Icarex

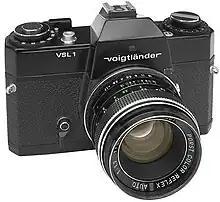
Voigtländer VSL 1 (TM) continued the SL 706 design with minor cosmetic updates

However, Zeiss Ikon stopped production of all cameras by 1972, discontinuing the entire Icarex line, including the "SL 706"; relatively few examples of the "SL 706" were sold. The Voigtländer brand and "SL 706" design were acquired by Rollei, which moved production to Singapore and first sold it with few changes as the Voigtländer "VSL 1" starting from 1974, then later adapted it for its SL35 line as the "SL35 M", released in 1976.